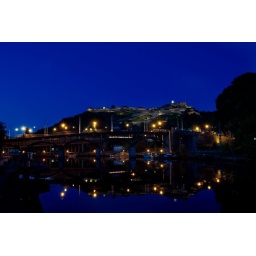
Fredriksten festning (Fredriksten fortress) and Halden city center. A walking bridge over the river Tista in the foreground.